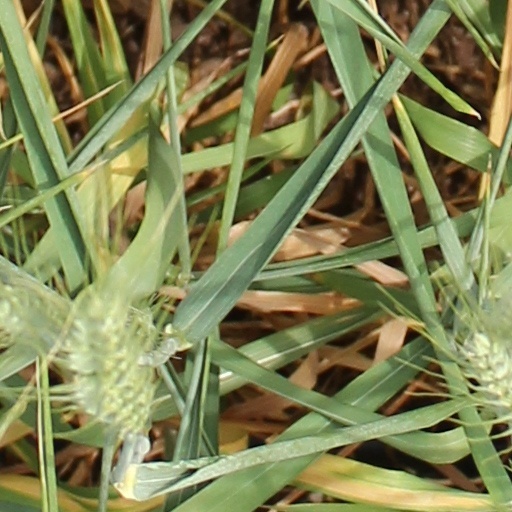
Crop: wheat